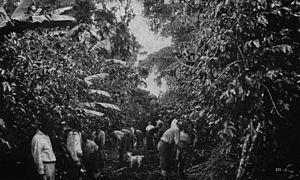
La production de café au Costa Rica représente en 2016 environ 1,2 % de la production mondiale de café, ce qui fait le 14ᵉ plus grand producteur du monde derrière la Côte d'Ivoire.